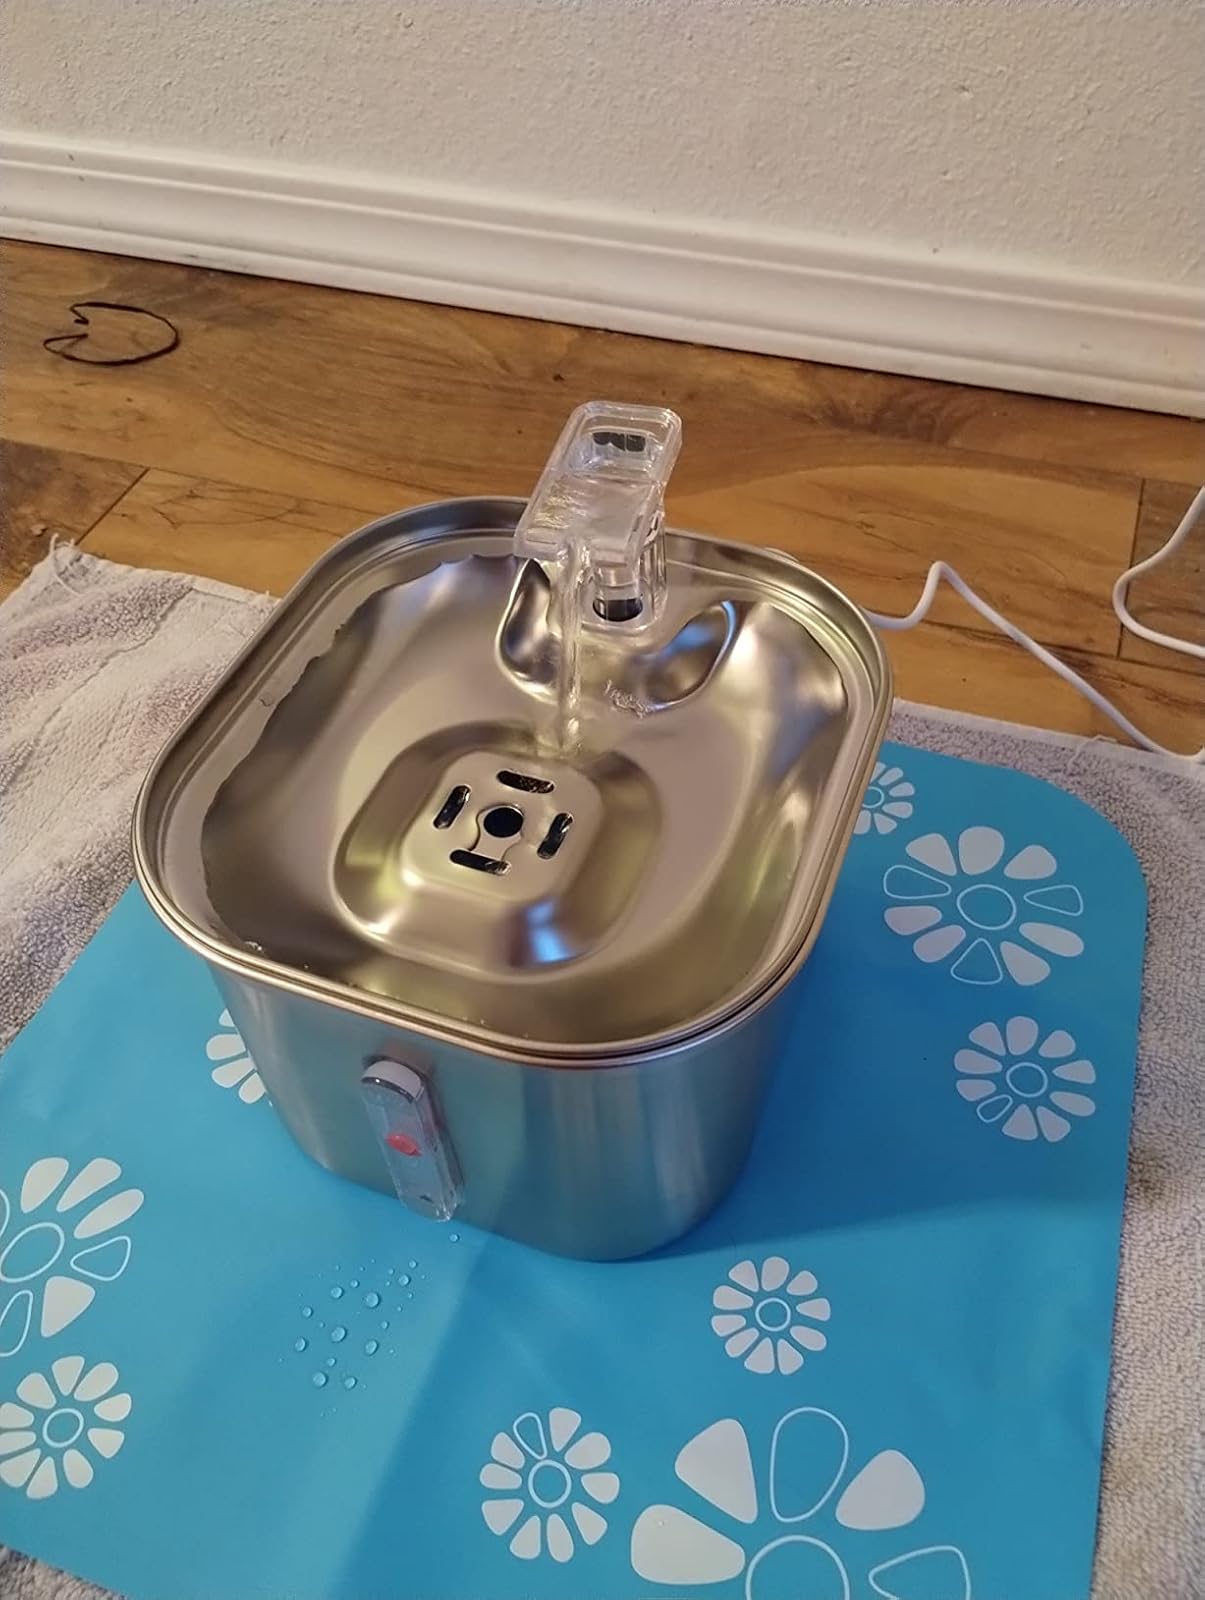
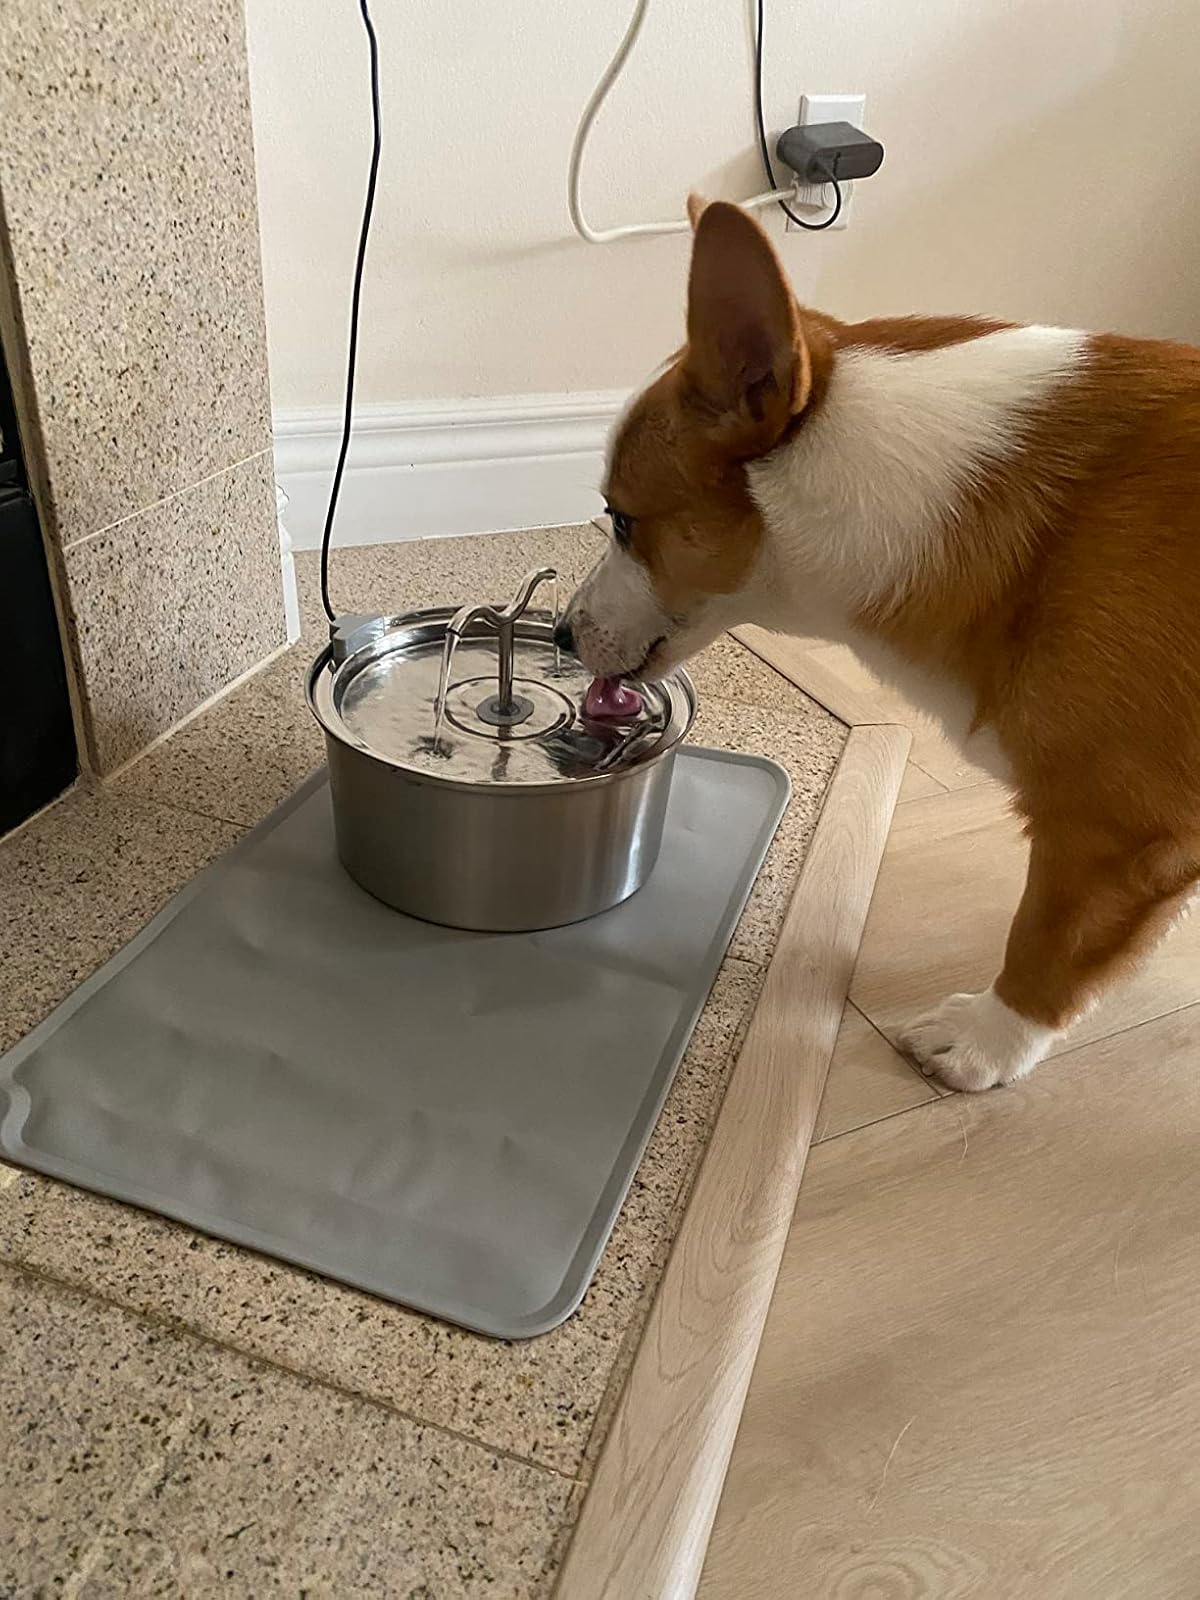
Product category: items_bowl
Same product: no